William Hollins

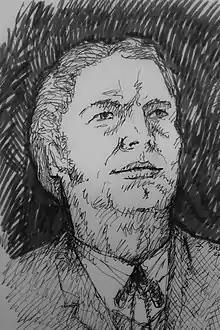
William Hollins

William Hollins (18 March 1763 – 12 January 1843) was an 18th/19th century English architect and sculptor. His work is largely in the Greek Revival and Gothic styles.